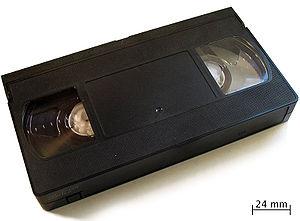
L'affaire de la cassette Méry est une affaire politico-financière française concernant les finances occultes du Rassemblement pour la République, dans les années 1980-1990.